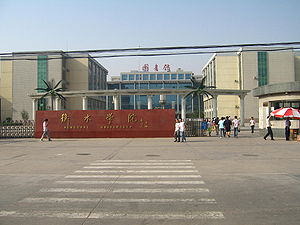
Hengshui
Indgangspartiet til Universitetet i Hengshui
Hengshui er en by på præfekturniveau i provinsen Hebei i den nordlige del af Folkerepublikken Kina, tæt ved Beijing. Præfekturet har et areal er på 8.815 km² og en befolkning på 4,15 millioner mennesker.